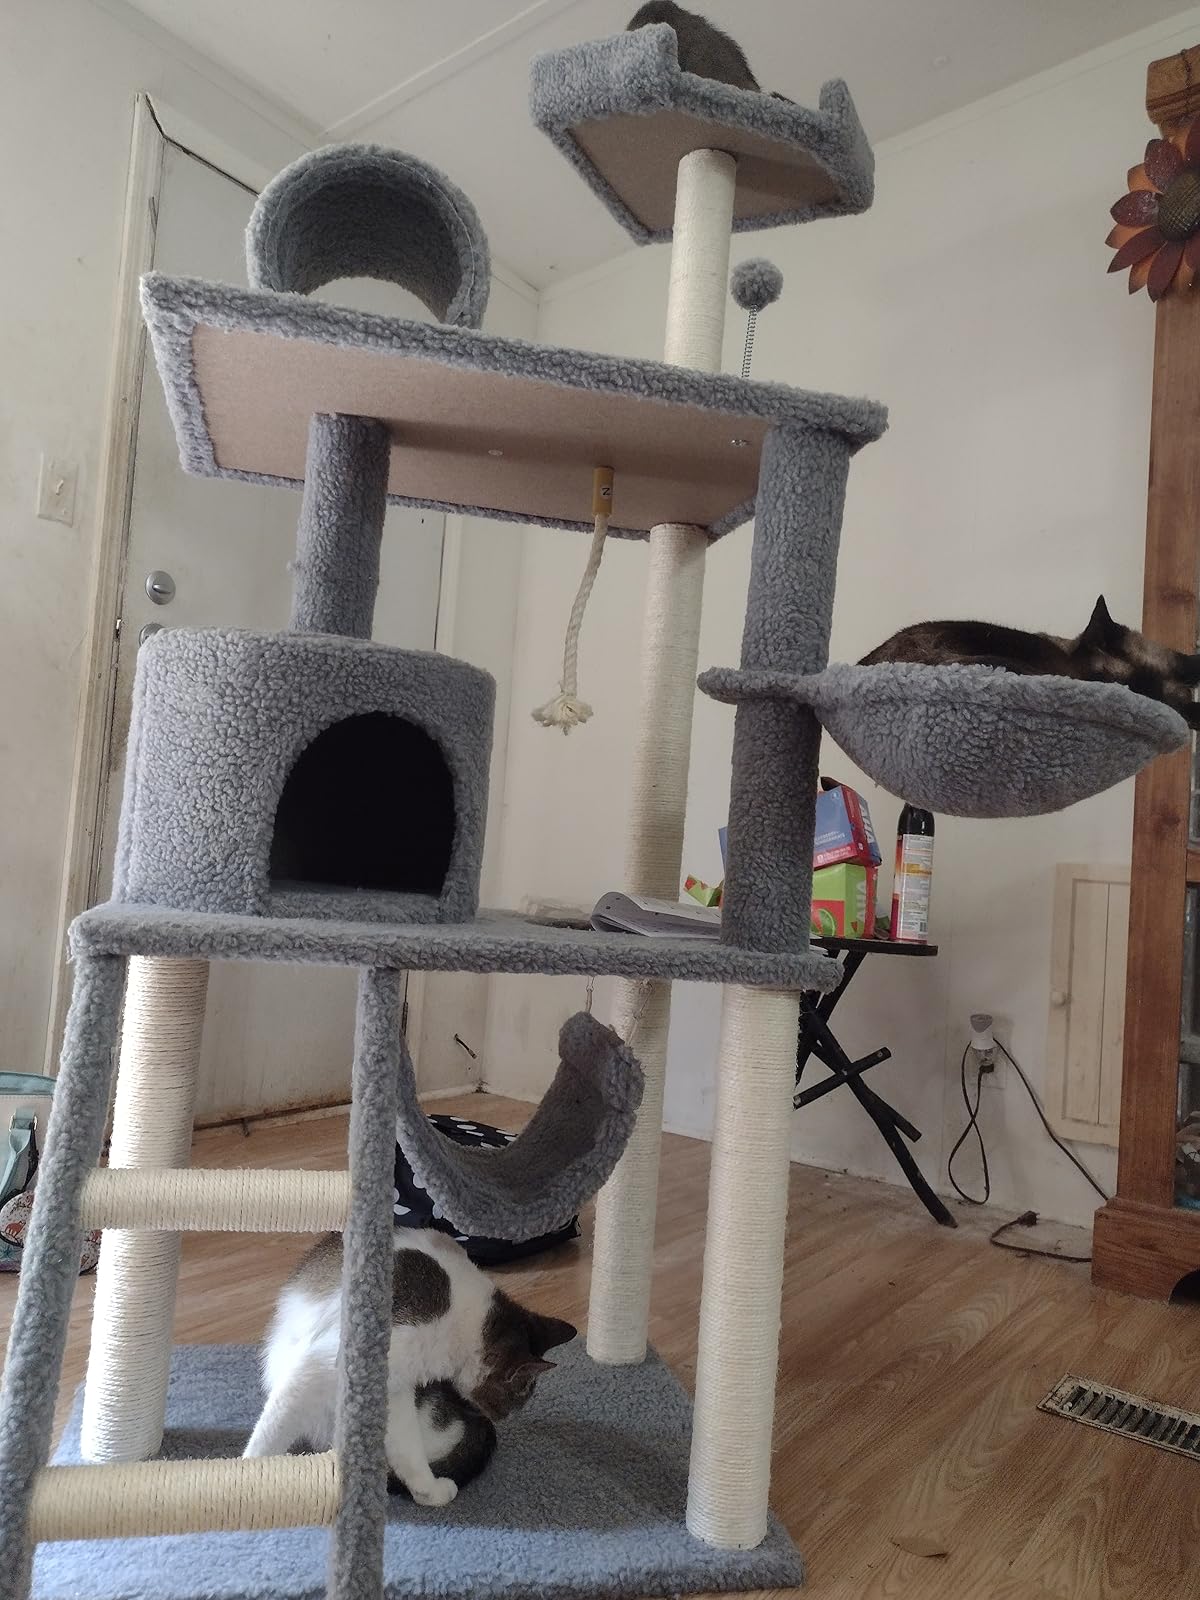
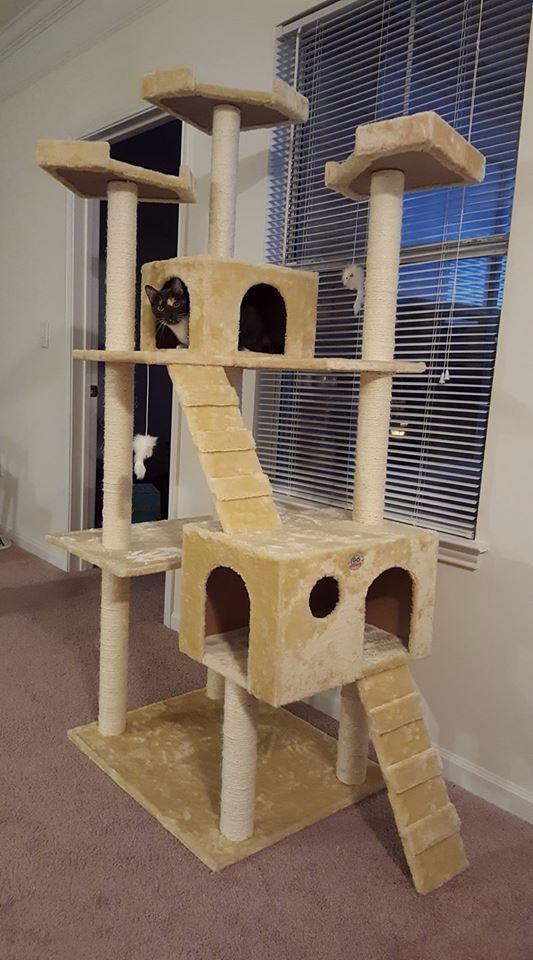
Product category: items_cat tree
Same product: no